Second cabinet of Cyril Ramaphosa

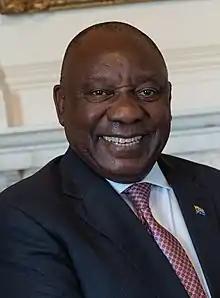
Cyril Ramaphosa (2022)

The Second cabinet of Cyril Ramaphosa was the cabinet of the government of South Africa between 29 May 2019 and 19 June 2024. It was formed by President Ramaphosa after the 2019 general election and dissolved after the 2024 general election. In the interim it was reshuffled twice – once in August 2021 and once in March 2023 – and augmented in size from 28 ministers to 30 ministers.